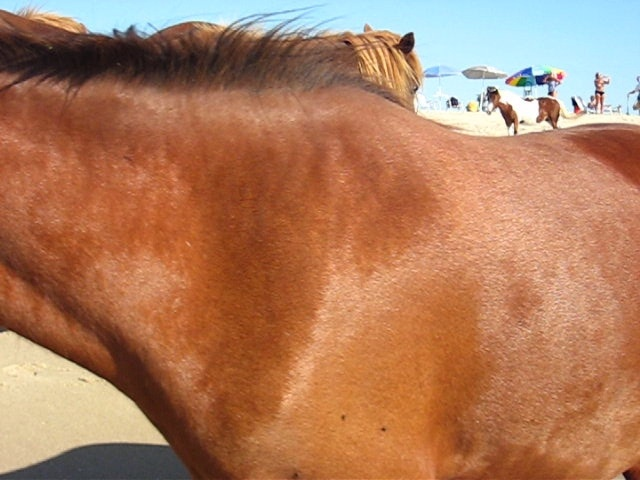
looking over the back of a horse at people on a beach
A close up of the shoulder of a horse.
some brown black and white horses and umbrellas and sand
A brown horse standing on top of a beach.
two horses standing side by side on the sand